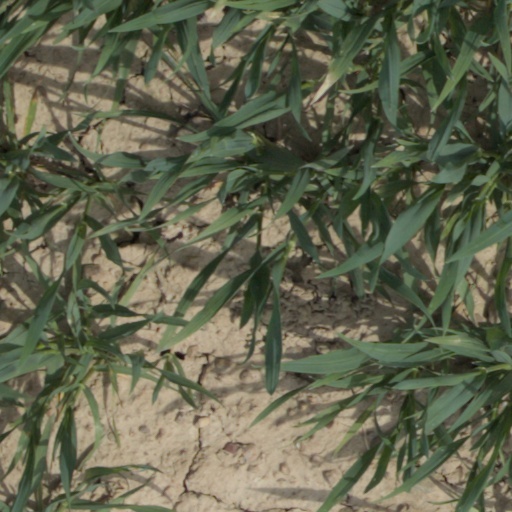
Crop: wheat